Belknap Hardware and Manufacturing Company

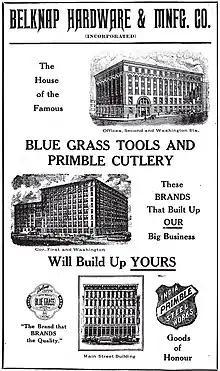
A 1909 ad for the Belknap Hardware and Manufacturing Company

The Belknap Hardware and Manufacturing Company, also known as the Belknap Hardware Company or simply Belknap Hardware, was at one time a leading American manufacturer of hardware goods and a major wholesale competitor of retail sales companies Sears, Roebuck, and Company and Montgomery Ward. Located in Louisville, Kentucky, Belknap excelled both in catalog sales and widespread distribution of its own name-brand manufactured products.